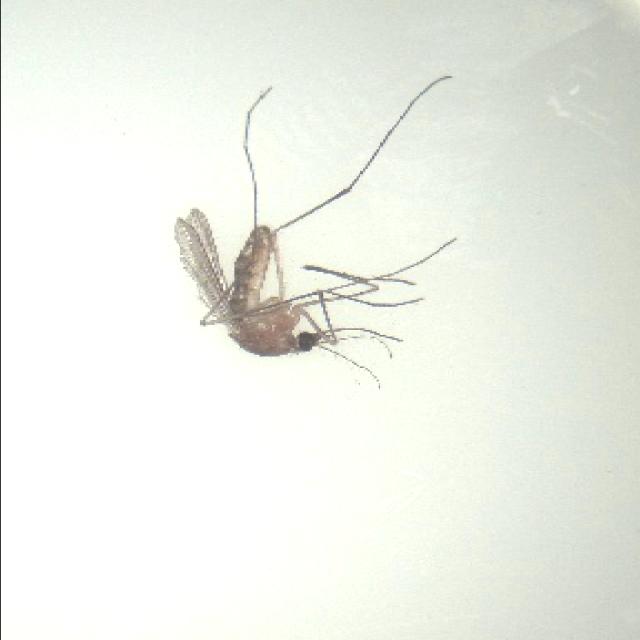
Species: culex_pipiens